Anon Pairot

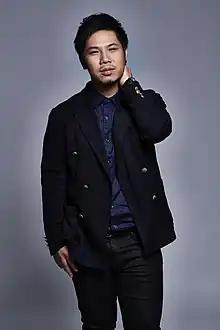

Born in 1979, Pairot grew up in a family of five. He has one older brother and a younger sister. His parents were owners of a small convenience store in Nonthaburi, just on the outskirts of Bangkok.